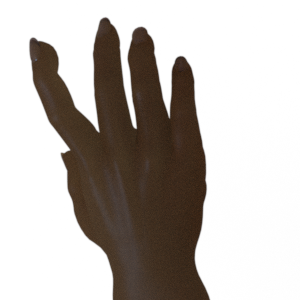
Label: paper